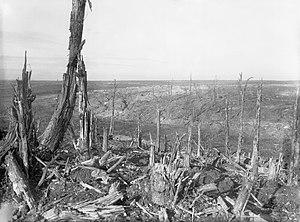
Jacques de Fromont, né en 1895 à Alençon, mort en 1979, est un officier et navigateur français, capitaine au long cours, inspecteur général de la Compagnie générale transatlantique et écrivain.